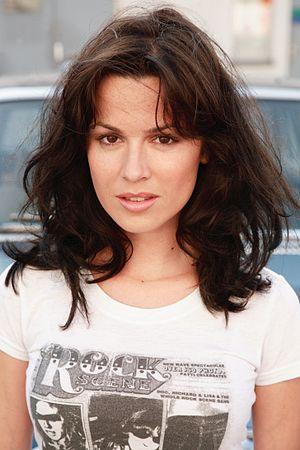
Das wilde Leben est un film biographique allemand. Il a été réalisé par Achim Bornhak d'après le roman d'Olaf Kraemer et Uschi Obermaier racontant sa propre histoire : High Times. Mein wildes Leben.
Natalia Avelon, née Natalia Siwek à Wrocław le 29 mars 1980, est une actrice et chanteuse germano-polonaise.